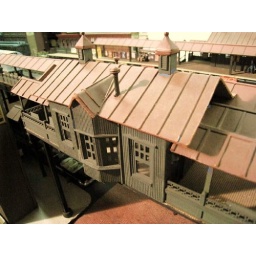
An EL Local Station stationhouse and entry walkways spanning cross street below